HMS Nairana (D05)

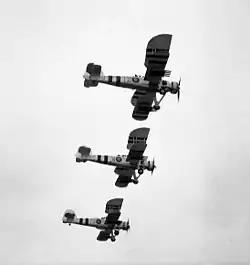
Three Fairey Swordfish armed with RP-3 rockets.

Russian convoy JW 61—which sailed on 20 October—had three escort carriers, "Nairana", and . This was a large convoy of 62 merchant ships with a large escort group. Vice-Admiral Frederick Dalrymple-Hamilton was in command with "Vindex" as his flagship. "Nairana" had 835 Naval Air Squadron with 14 Swordfish IIIs and six Wildcat VIs on board for what would be their first Arctic convoy. "Vindex" had the same aircraft types and numbers. The third carrier—"Tracker"—had 10 Grumman Avengers and six Wildcats. The short Arctic days meant that most flying would be at night. The three carriers worked a system of eight-hour watches; one would be the duty carrier with its aircraft aloft, the second would be on standby with its aircraft arranged on deck ready to scramble and the third resting. The two Swordfish-equipped squadrons, because of their better night-flying equipment, shared the nighttime hours while "Tracker"s Avengers worked the daylight hours. The strength of the convoy's escort may have deterred the Germans and no U-boats or reconnaissance aircraft were detected until the convoy approached the Kola Inlet; even then the heavy escort prevented any attack and the convoy reached port safely. The return convoy RA 61 was equally as successful with only one frigate damaged by a torpedo just after leaving Kola and "Vindex" had to take avoiding action after detecting a torpedo coming towards her. "Vindex"s inexperienced squadron lost a Wildcat pilot when his plane crashed into the sea attempting to land back on board. A Swordfish crashed into the sea following a rocket-assisted take off with the loss of the two-man crew. Another Swordfish crashed on landing with the aircraft initially hung over the ship's side from its tail hook. When the hook gave way, it crashed into the sea and only the pilot was rescued. The squadron in total lost or so severely damaged eight Swordfish and two Wildcats that they could not fly again.